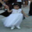
Label: girl